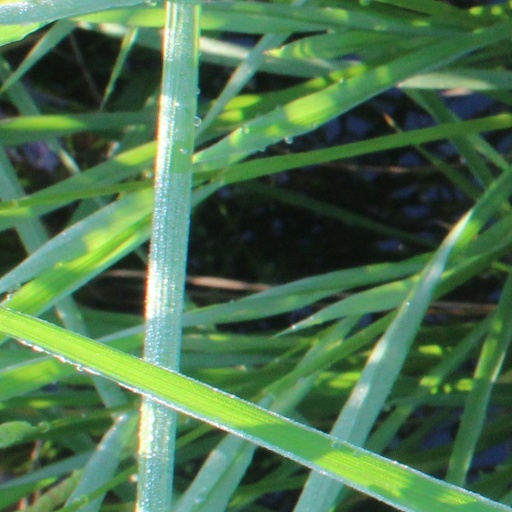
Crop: rice